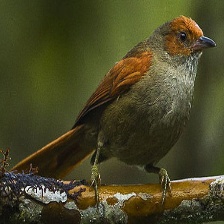
Species: AZARAS SPINETAIL
Scientific name: SYNALLAXIS AZARAE